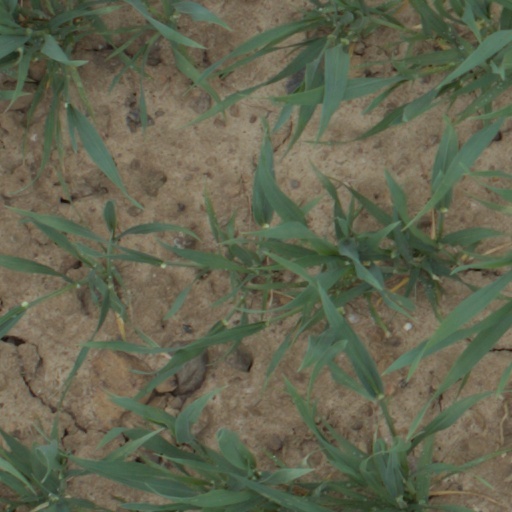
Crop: wheat